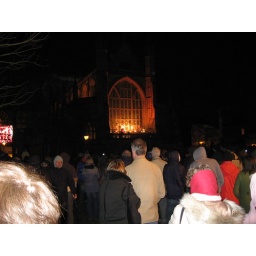
Crowd in front of the lit window of Winchester cathedral at the Winchester Passion - with large outdoor TV screen on the left